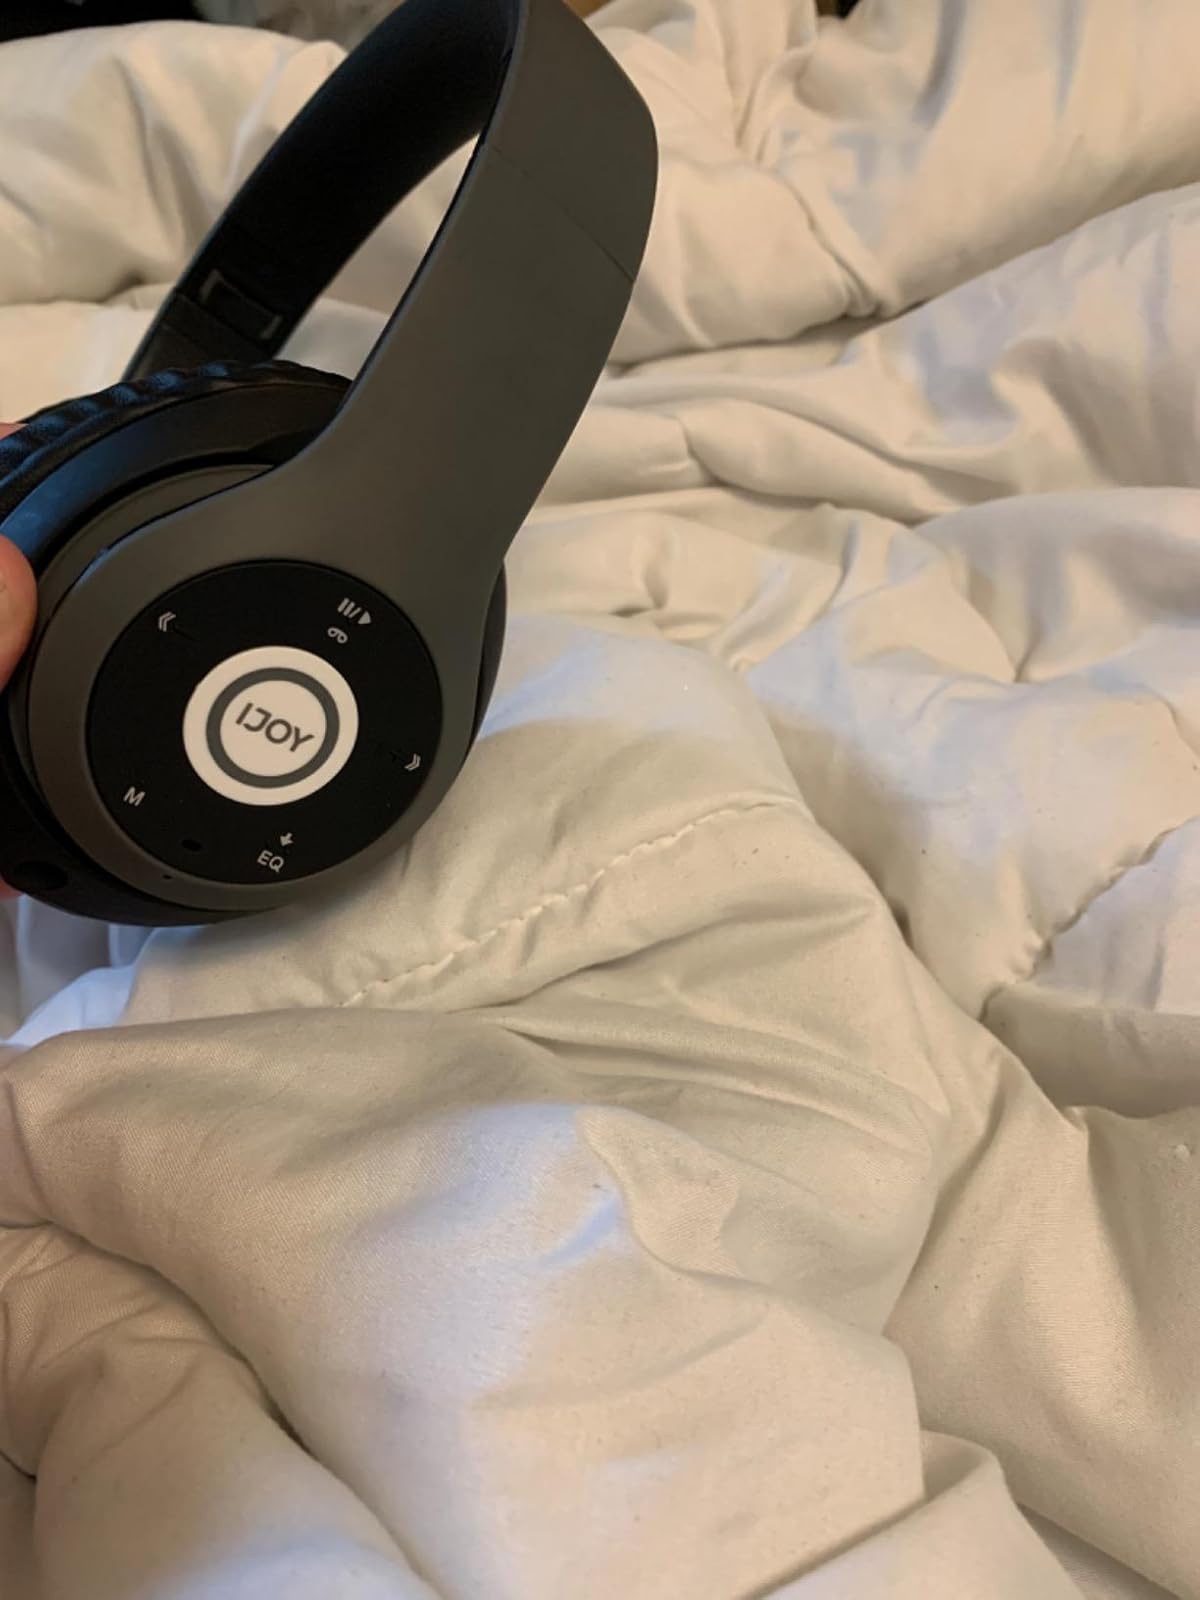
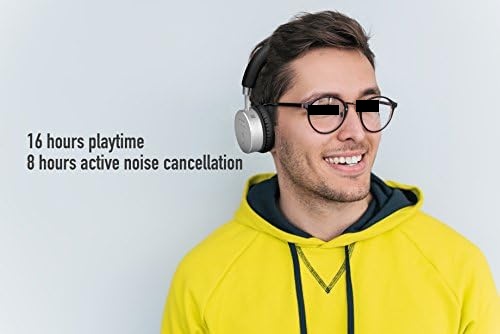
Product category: headphones
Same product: no